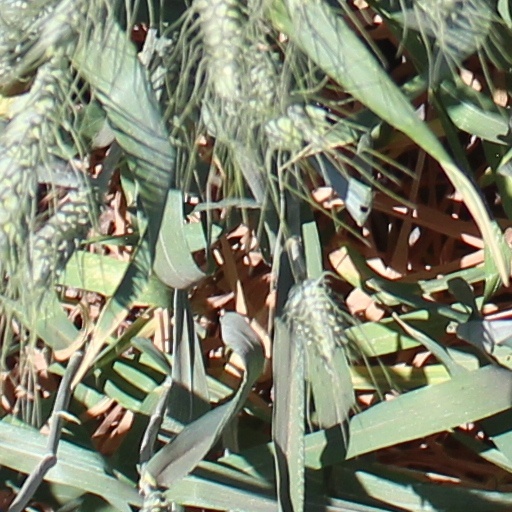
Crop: wheat